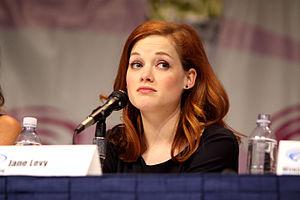
Don't Breathe : La Maison des ténèbres ou Ne respire pas au Québec est un film d'horreur américain coécrit, coproduit et réalisé par Fede Alvarez, sorti en 2016. Il s'agit du deuxième film du réalisateur Fede Alvarez, après Evil Dead, le remake du film homonyme de Sam Raimi.